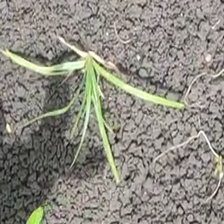
Weed species: Digitaria_SP_(Digitaria Sanguinalis )